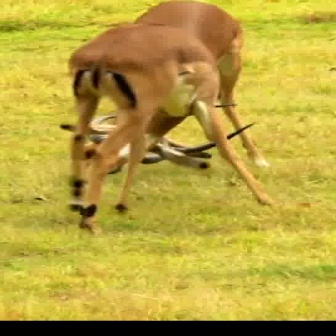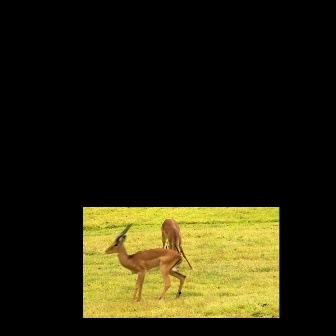
  Please identify the target specified by the bounding box [64,23,277,235] in the first image and locate it in the second image. Return the coordinates in [x_min,y_min,x_max,y_max] format.
Answer: [104,222,185,304]